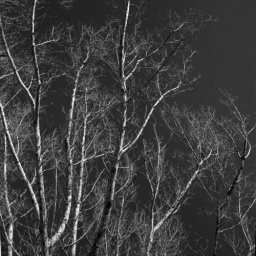
Delta 400 at EI 800 with red orange filter developed in Xtol 1:1